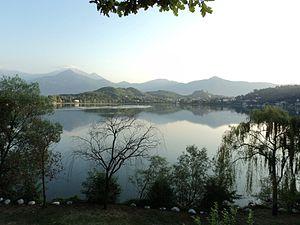
Les Lacs d'Avigliana sont deux lacs d'origine glaciaire, situés sur le territoire de la commune italienne d'Avigliana, dans la région du Piémont. Le plus grand est le lago Grande et l'autre le lago Piccolo.